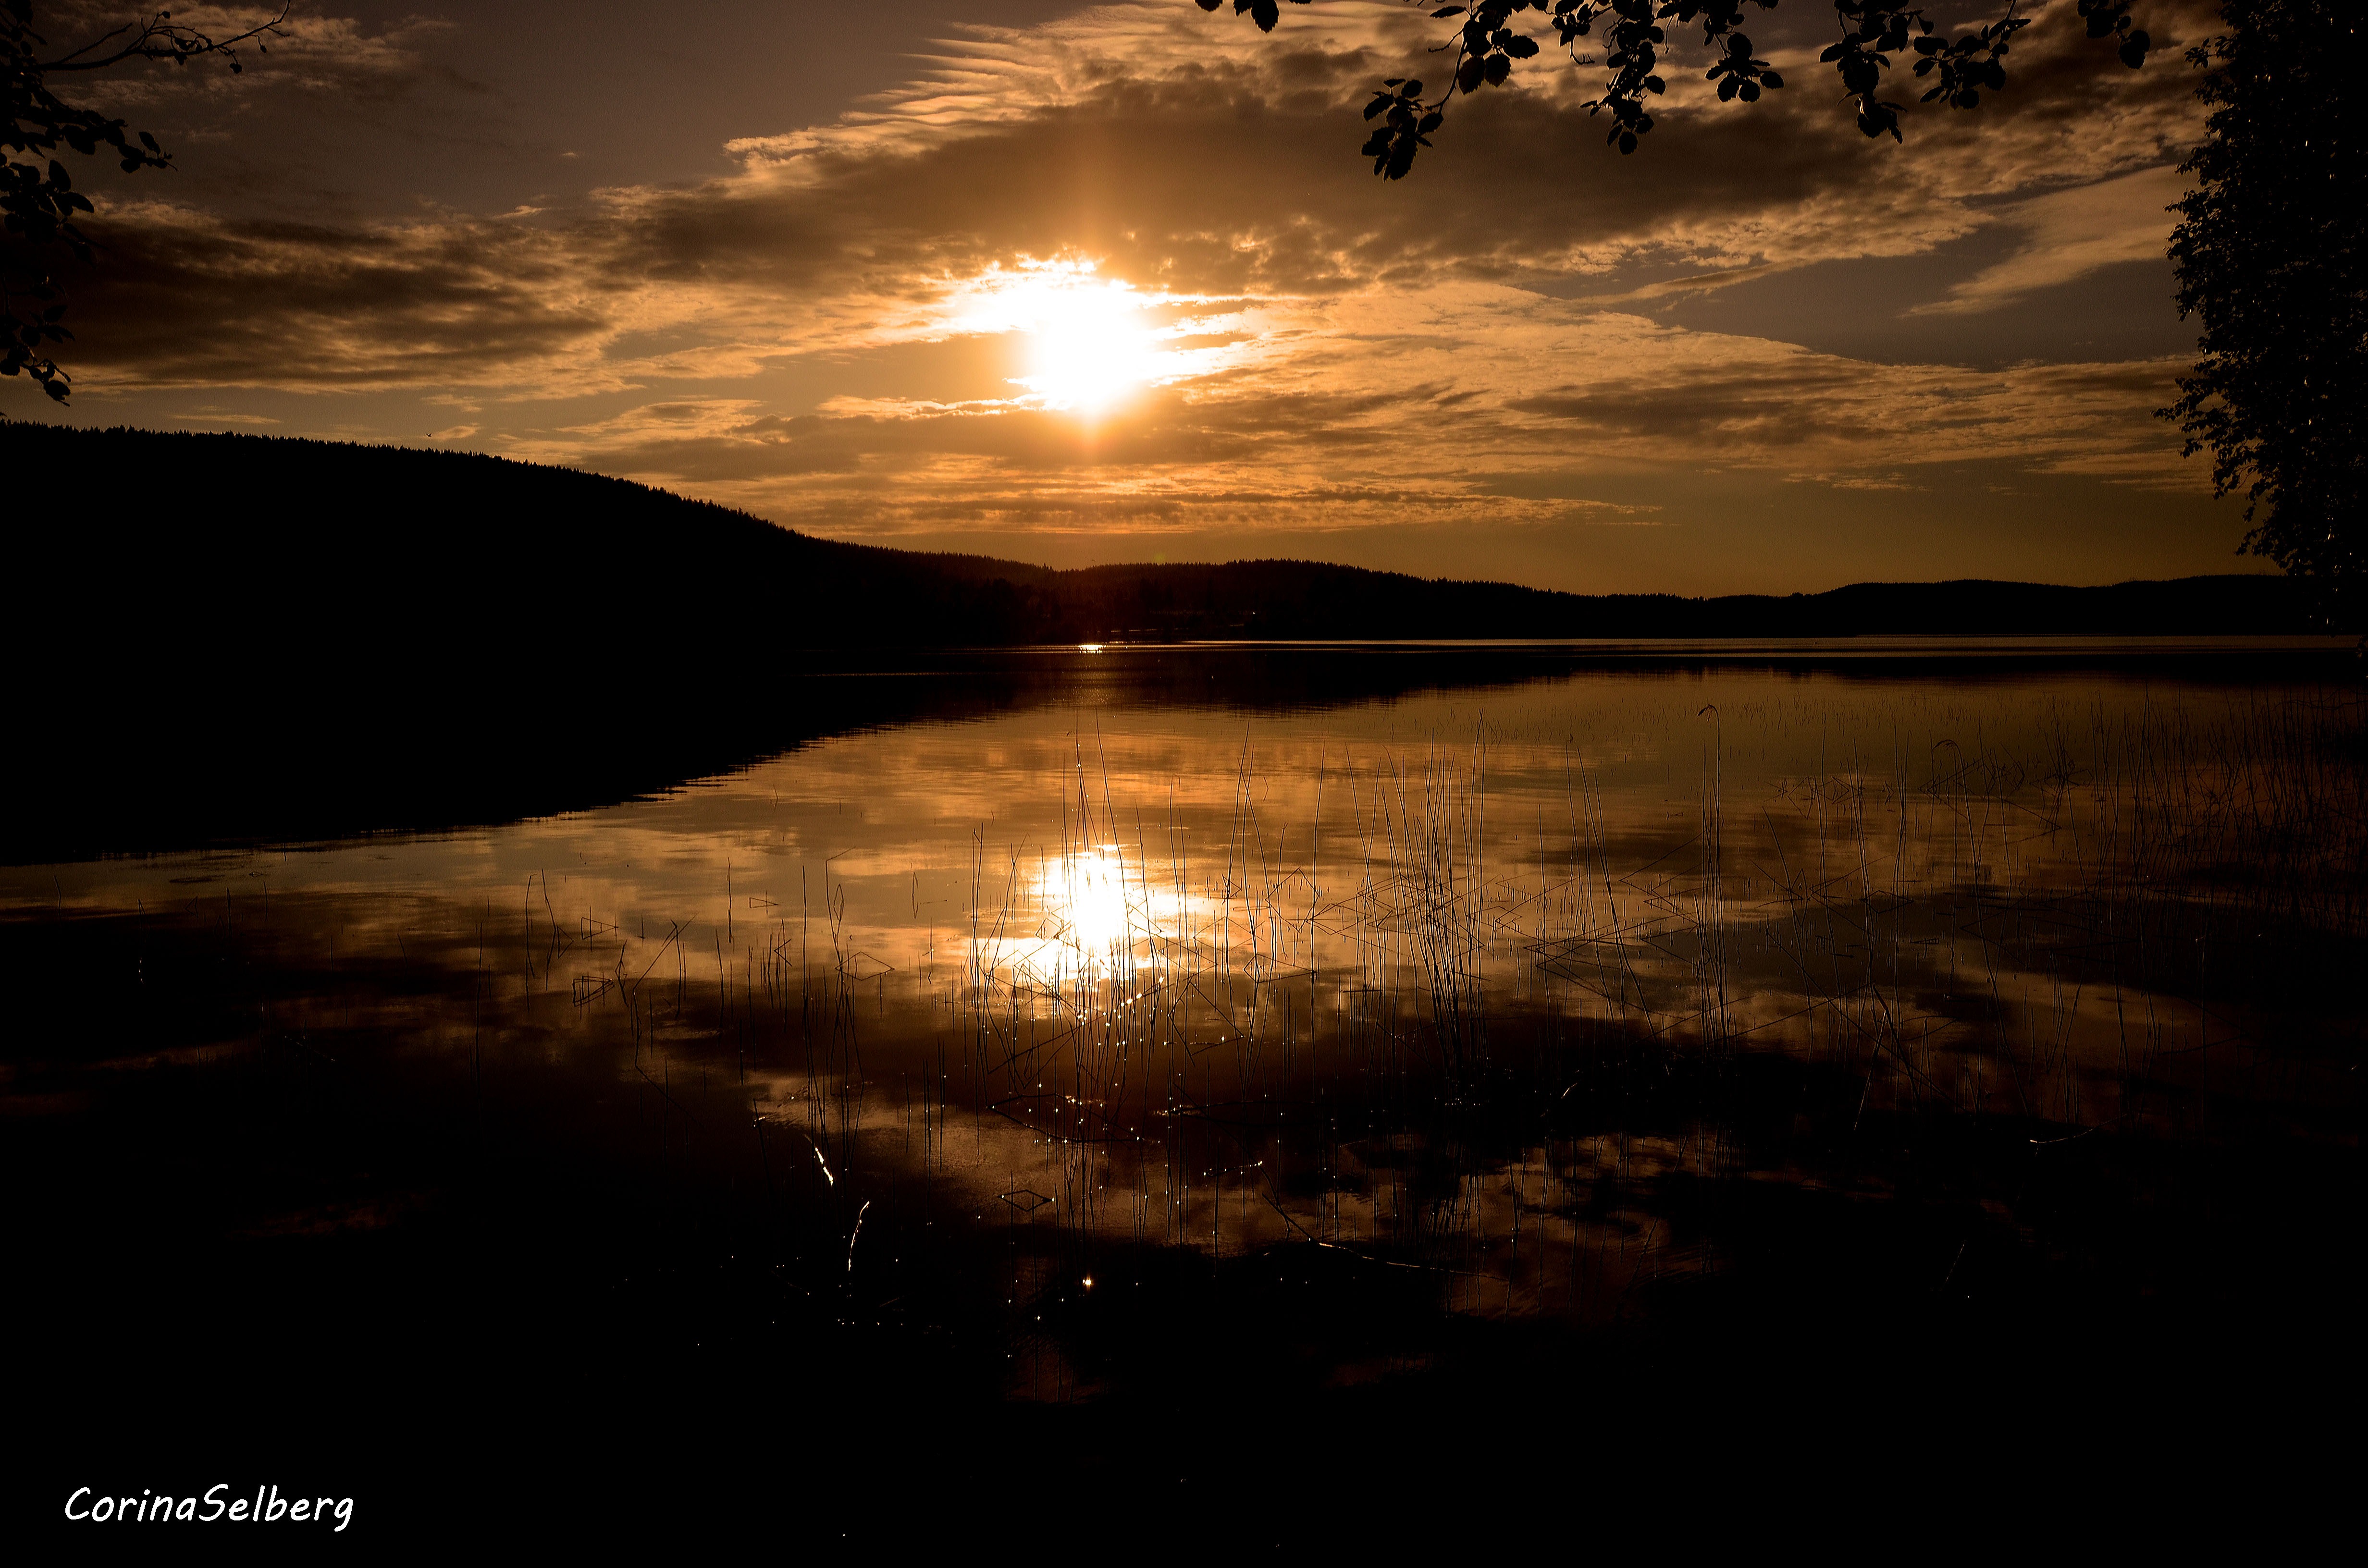
horizon, light, cloud, sun, sunrise, sunset, night, sunlight, morning, lake, dawn, atmosphere, dusk, evening, reflection, darkness, landscapes, loch, afterglow, atmospheric phenomenon